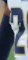
Number: 2